Ivan Bubnov

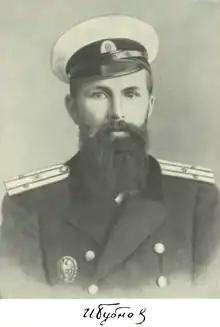
Ivan Bubnov

Ivan Grigoryevich Bubnov (18 January 1872 – 13 March 1919) was a Russian naval engineer and mathematician who became the chief designer of submarines for the Imperial Russian Navy. He was responsible for designing most submarines of the Russian Navy before the Russian Revolution of 1917.